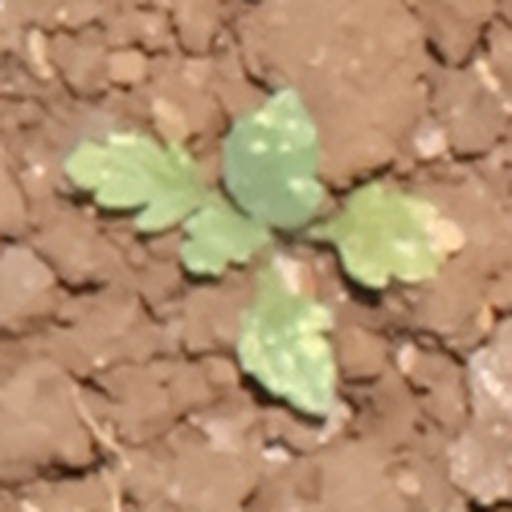
Weed species: Gajar_gavat_(Parthenium hysterophorus)